Tench Tilghman

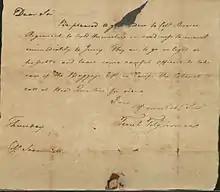
Letter from Tench Tilghman to George Washington, circa 1776–1781

In July 1775, the Second Continental Congress appointed him to one of the commissioners directed to make treaties with Indians along the frontier, seeking to ensure that they would remain neutral in the American Revolutionary War. Tench was named to the commission to the Six Nations (Iroquois Confederacy) and tribes towards the north.